Sebastian Hofmeister

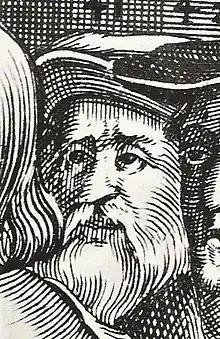
Sebastian Hofmeister

Sebastian Hofmeister (1476, Schaffhausen, Switzerland – June 26, 1533, Zofingen), known in writing as "Oeconomus" or "Oikonomos", was a Swiss monk and religious Reformer who was prominent in early debates of the Reformation.